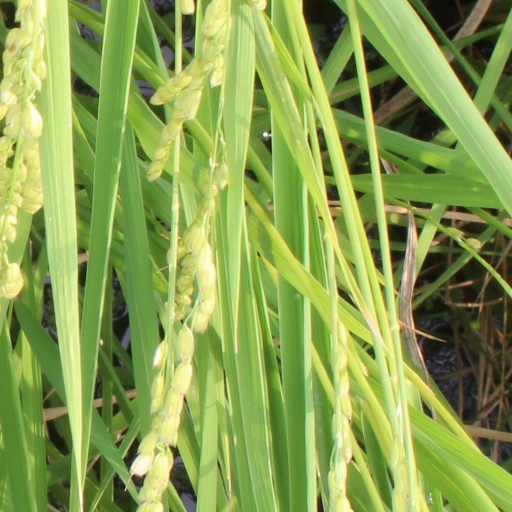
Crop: rice